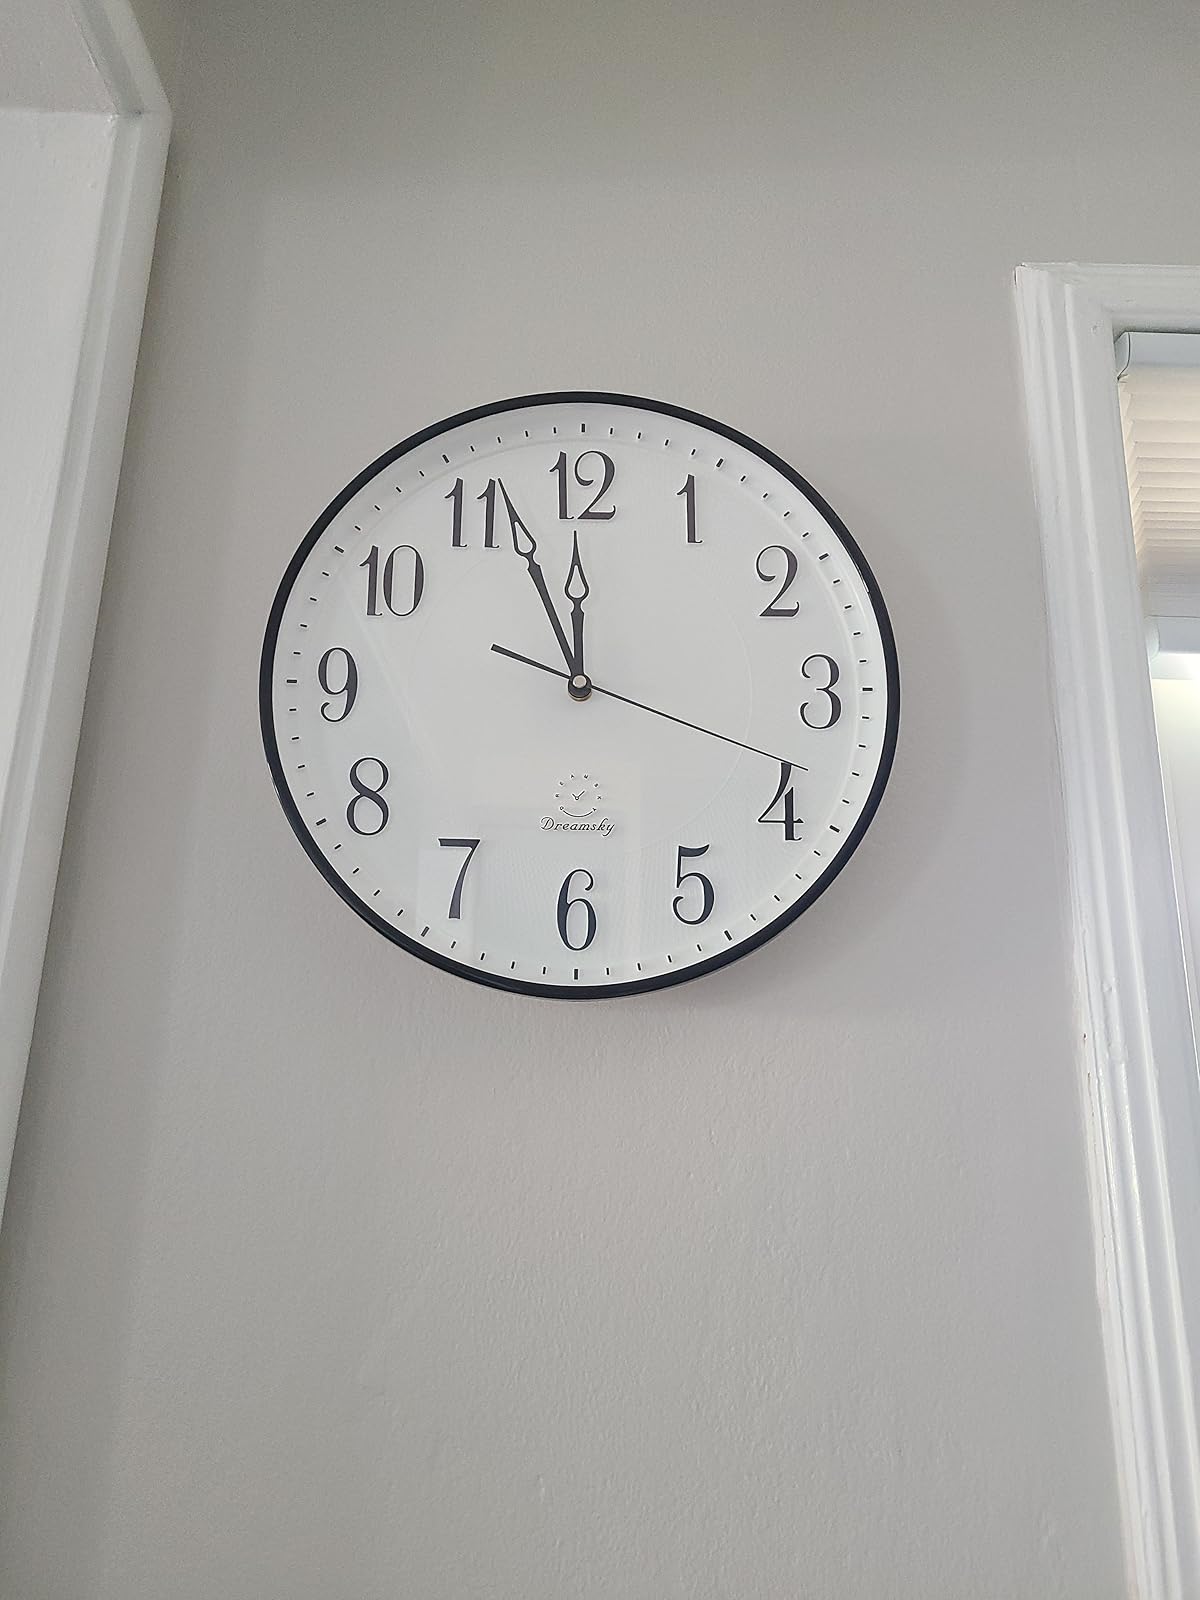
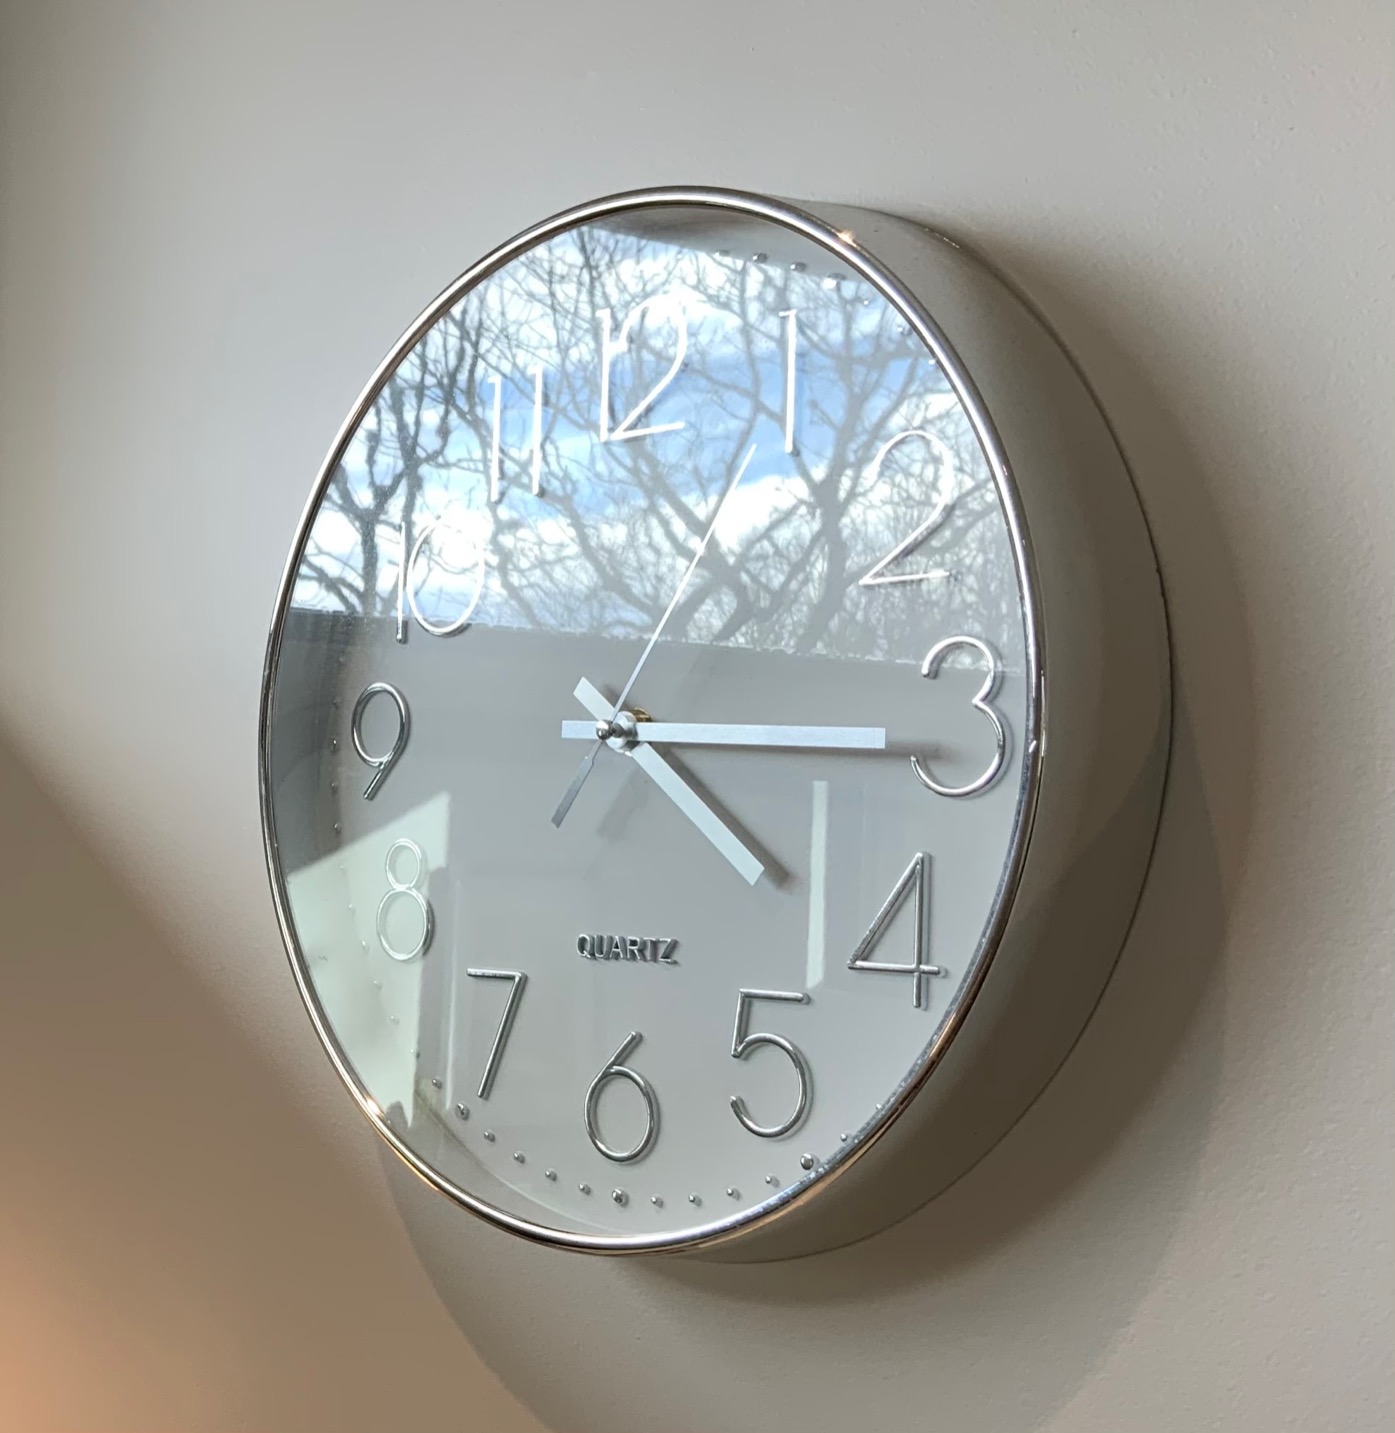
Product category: clock
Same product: no